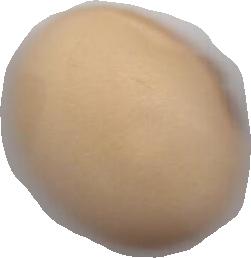
Variety: Anjasmoro